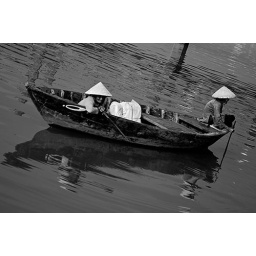
Two women wearing conical hats in a small boat on the Thu Bon river in Hoi An, Vietnam.